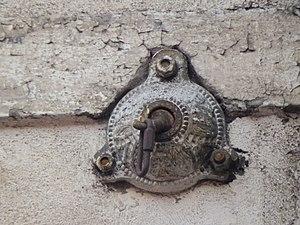
Support d'alimentation électrique pour le tramway d’Épinal, vestige sur la façade du n°11 rue Saint-Michel à Épinal
Le réseau de tramway d'Épinal est un ancien réseau de transport urbain desservant la ville d'Épinal, dans le département des Vosges. Il a fonctionné de façon éphémère de 1906 à 1914, dans le cadre de la réglementation de la loi du 11 juin 1880 relative aux voies ferrées d'intérêt local et aux tramways.